Old Came Rectory

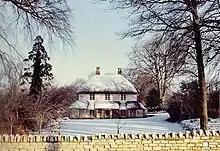
Old Came Rectory, photographed by Sarah Smith in 1966

Old Came Rectory is a former rectory on the A352 road in Winterborne Came, Dorset, England. It was built in the 19th century for the Reverend William England in a rustic cottage orné style from a plan by the architect John Nash. It is a two-storey building with a thatched roof and walls of cob and rendered rubble. It was subsequently the home of William Barnes, who became the rector in 1862 and lived there until he died in 1886. Thomas Hardy visited him there many times, and other literary tenants and guests have included Tennyson, Coventry Patmore, Edmund Gosse, Francis Palgrave, Siegfried Sassoon, Edmund Blunden and T. E. Lawrence.